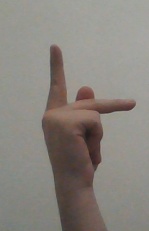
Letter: dha